Good and Naughty

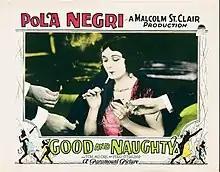
Lobby card

Good and Naughty is a 1926 American silent romantic comedy film directed by Malcolm St. Clair and starring Pola Negri and Tom Moore. It was based on the play "Naughty Cinderella" by Henri Falk and René Peter. Released in 1926, it is a romantic comedy of mistaken identity about an attractive interior decorator (Negri) who is forced to make herself unattractive so she can be hired by a firm that has a policy against hiring attractive women.